Climate change in Mozambique

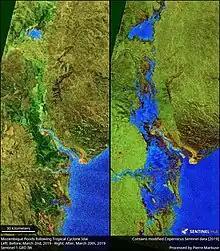
Satellite visualisation of flooding in Mozambique caused by Cyclone Idai.

Mozambique is one of the most vulnerable countries to climate change. With a large proportion of the population living in low-lying areas, intensifying tropical cyclones, floods and storm surges are a significant threat. A 2015 study in "Climatic Change" estimated that climate change will contribute to the national economy being up to 13% smaller in 2050 compared to a fictional scenario without it, and that GDP is likely to shrink.